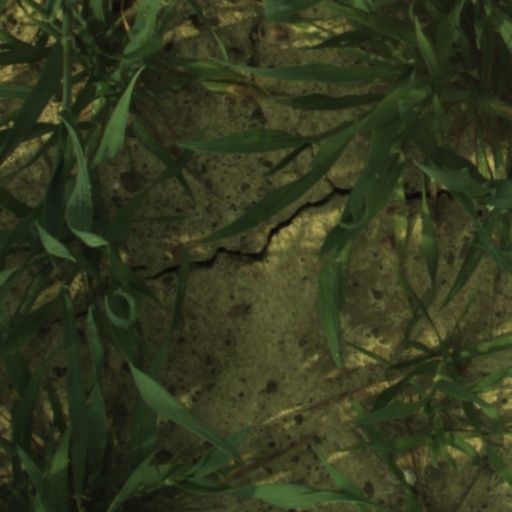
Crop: wheat